Kharda

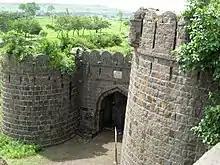
Entrance gate to the Kharda Fort

A historical fort at Kharda is a tourist attraction. It commemorates the Battle of Kharda fought in March 1795 between the Maratha Confederacy under the Peshwa of Pune and the Nizam of Hyderabad. The Nizam was defeated in the battle and was Maratha's last battle. The fort is at ground level and still in good condition.